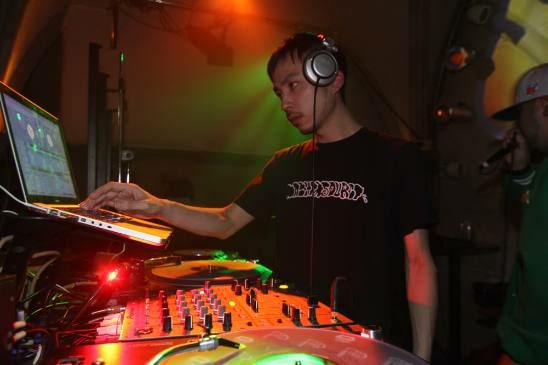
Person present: Yes